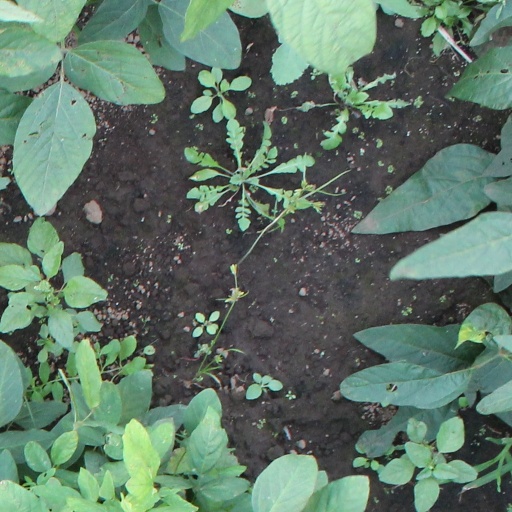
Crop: soybean